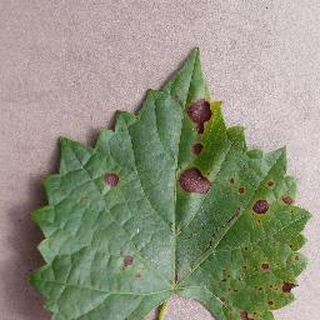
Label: grape_black_rot